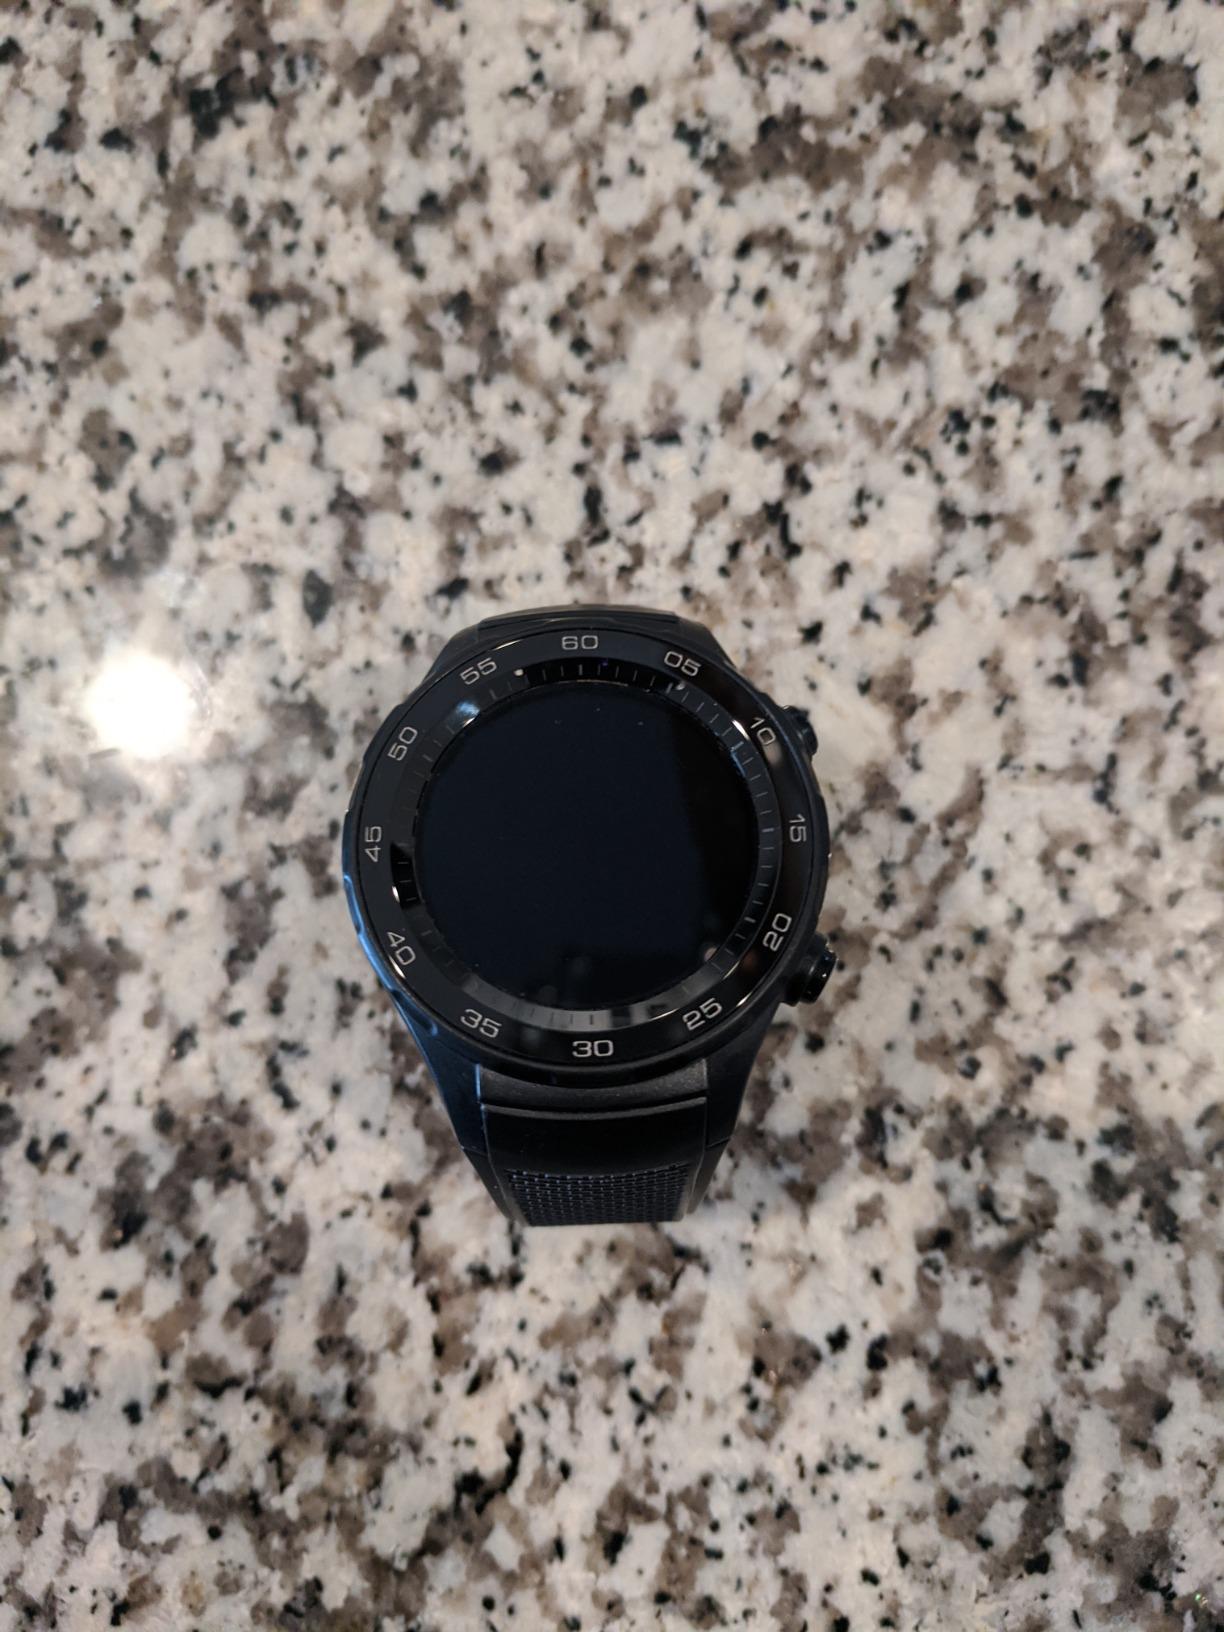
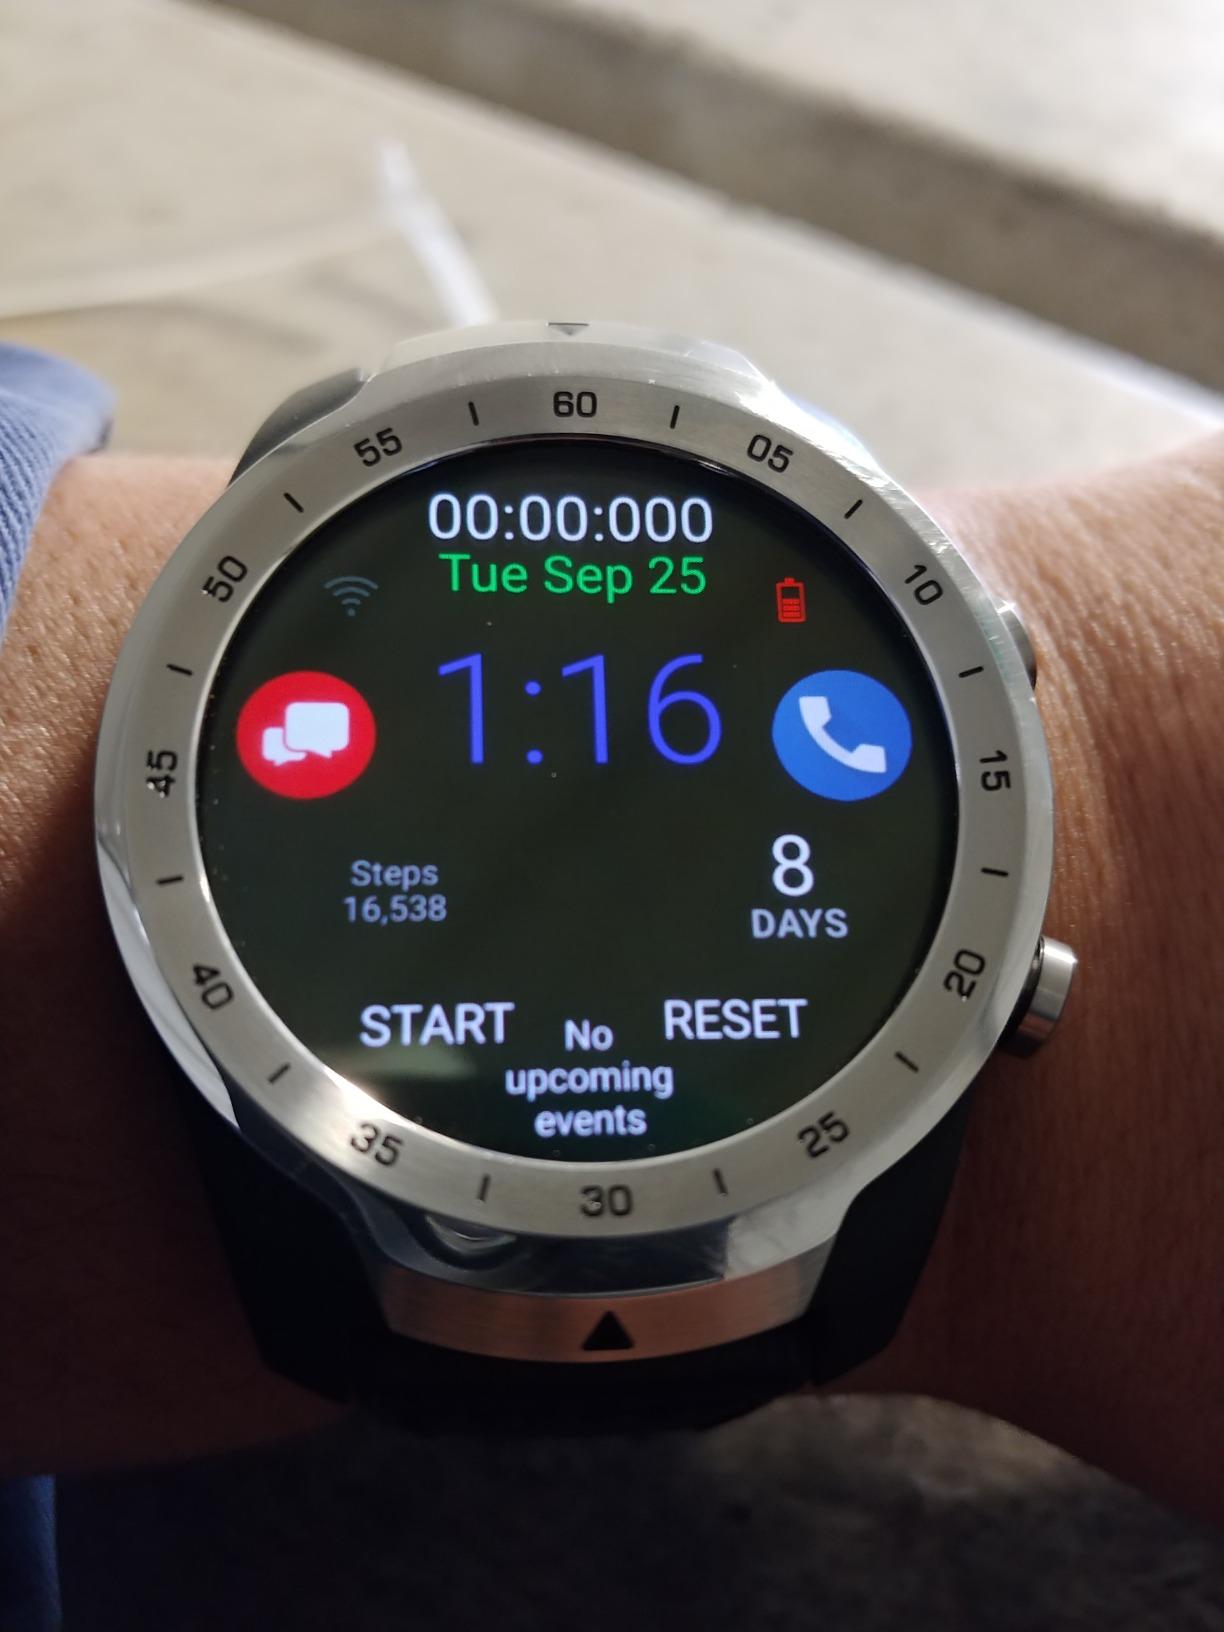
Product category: smartwatch
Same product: no